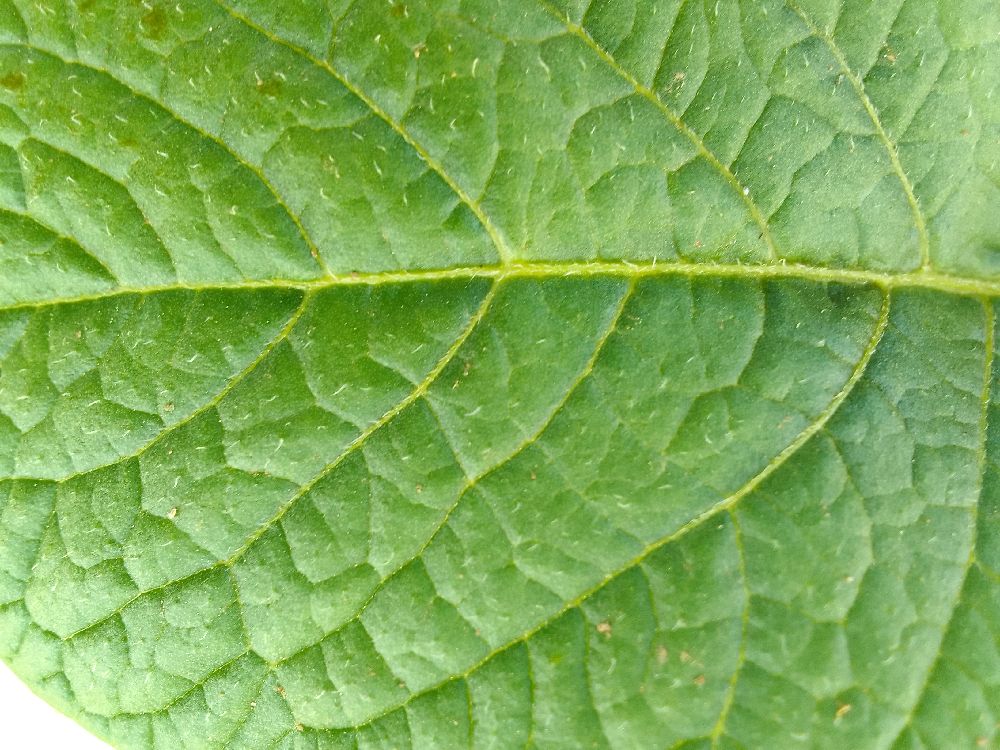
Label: Healthy